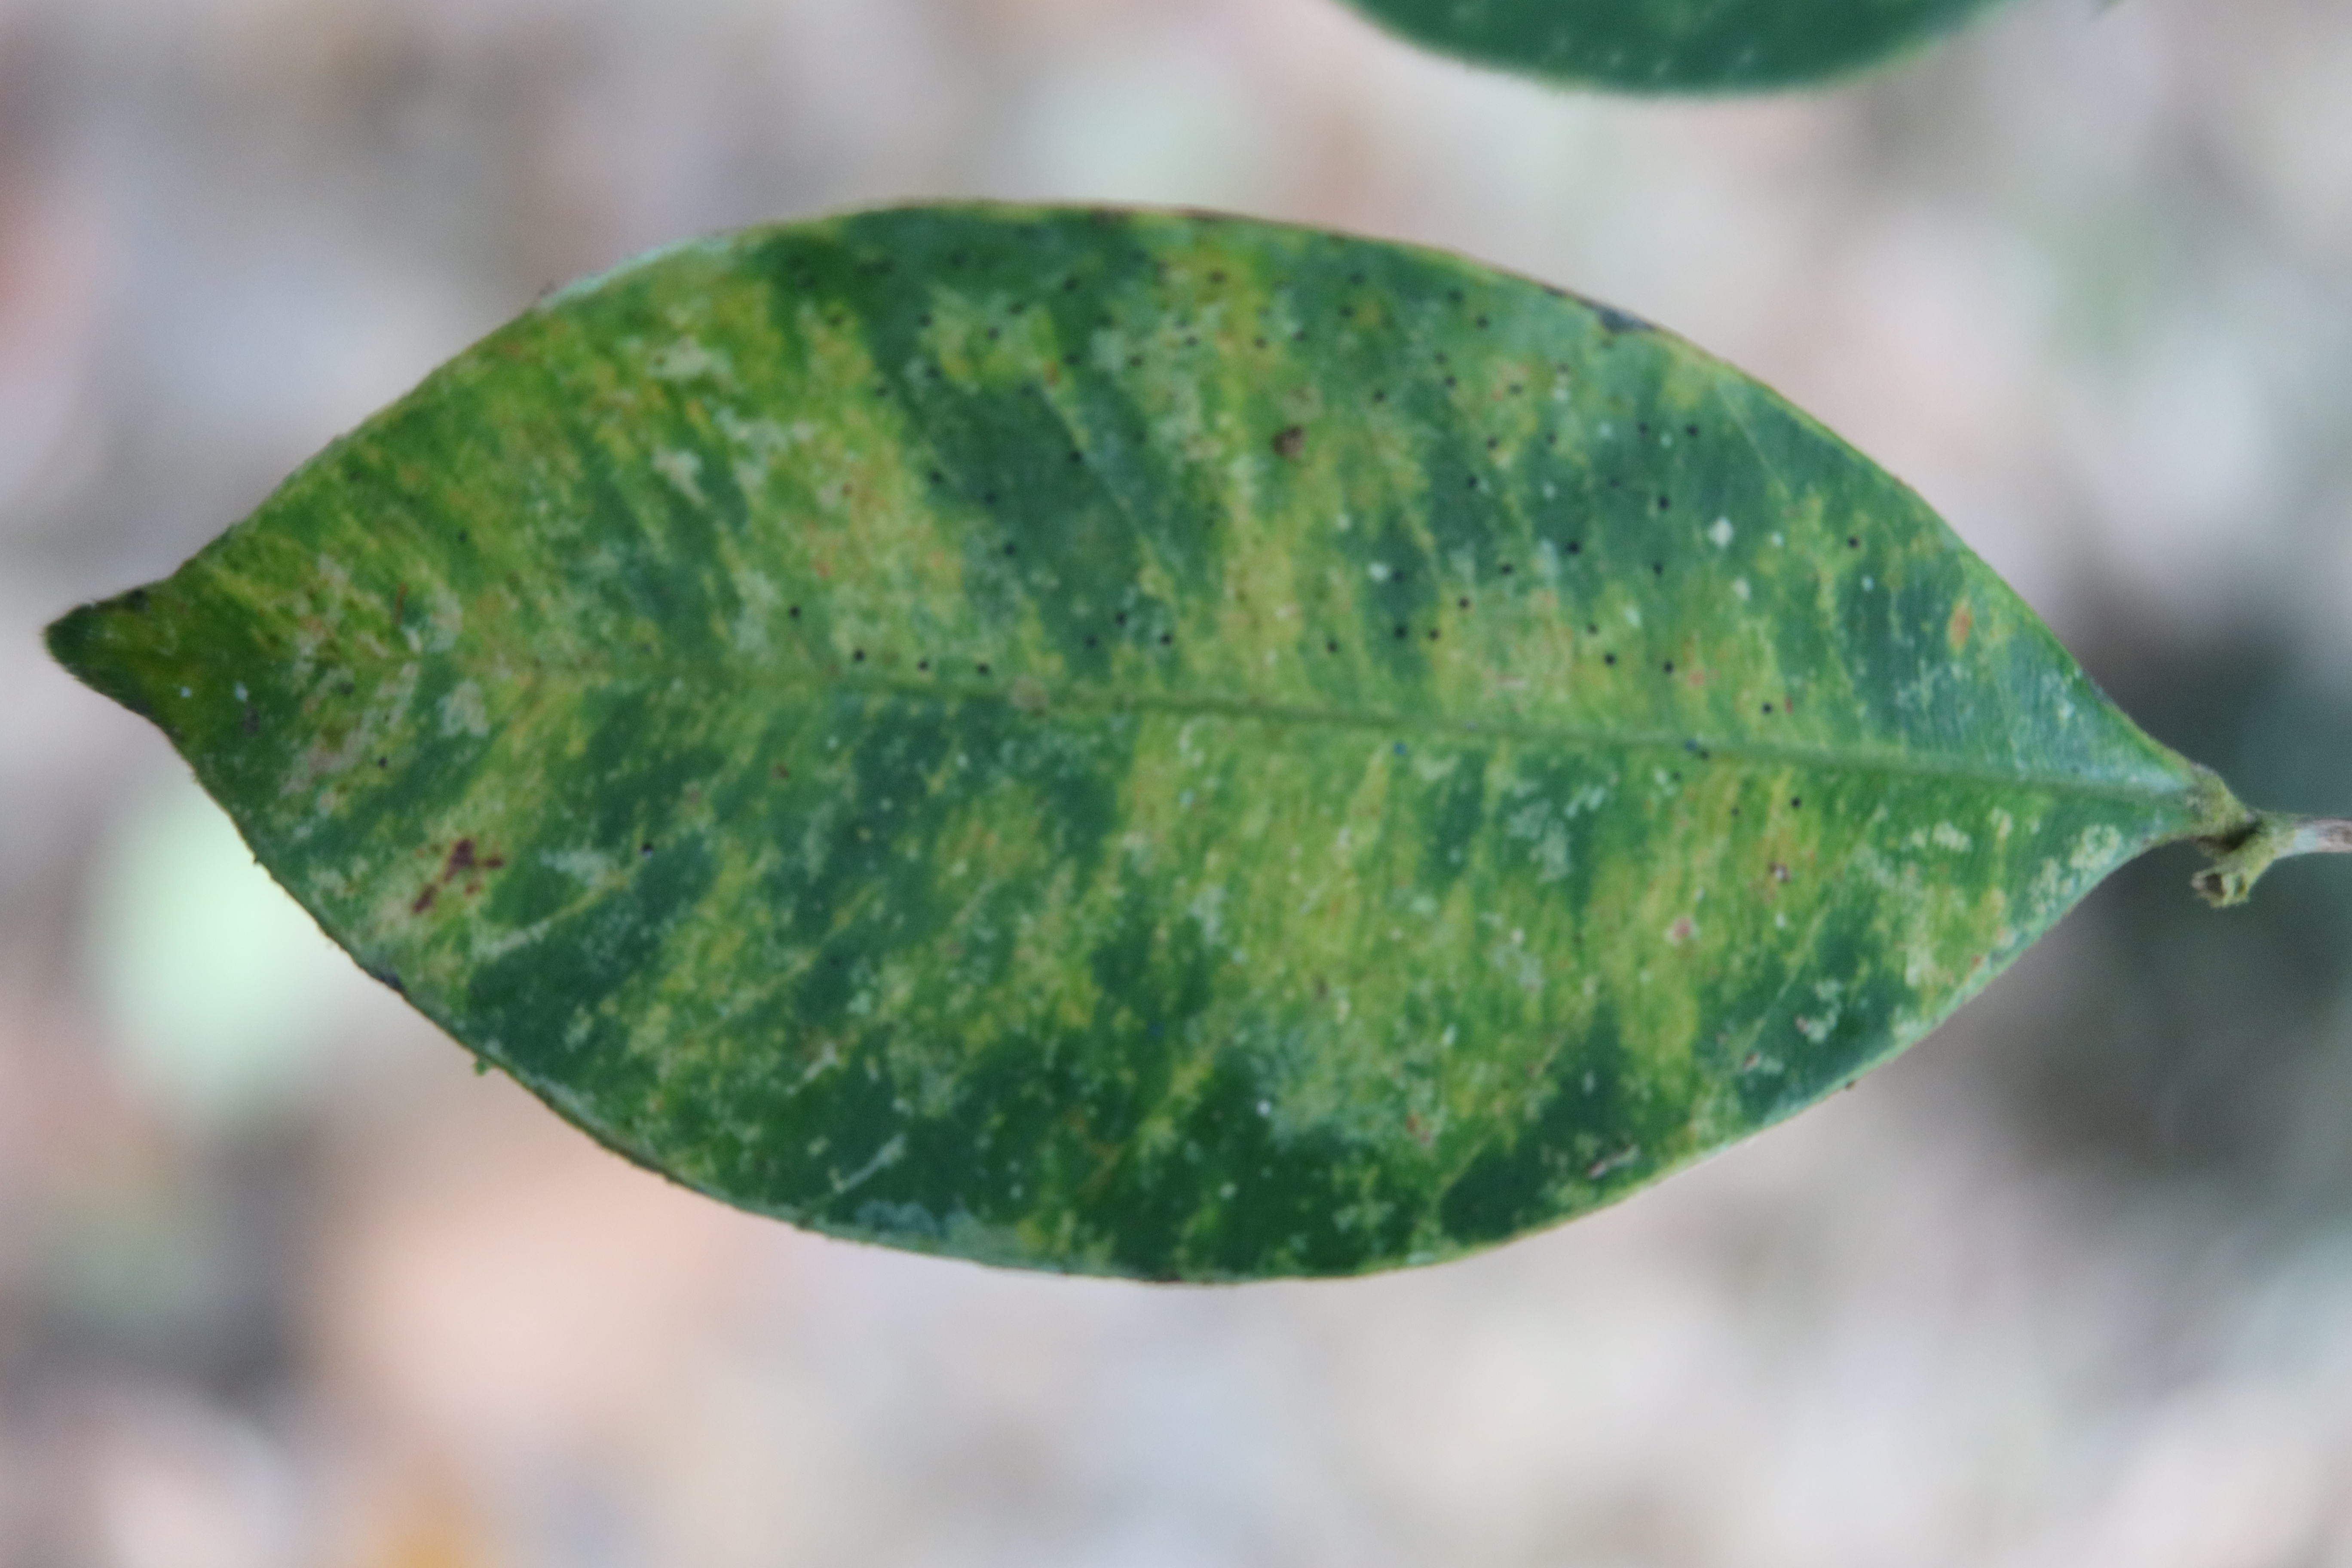
Label: Translucent lesion